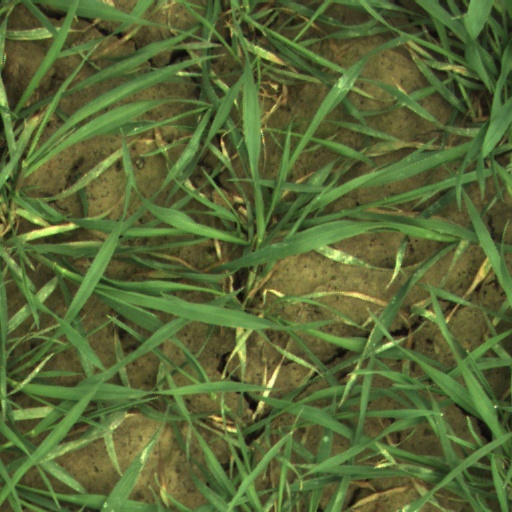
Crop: wheat